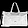
Label: Bag